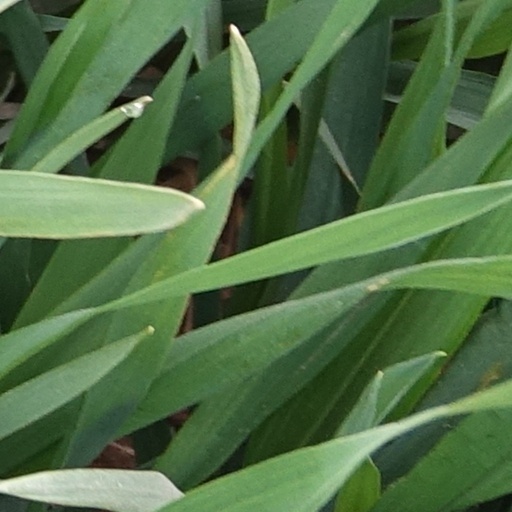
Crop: wheat